EMMA (accelerator)

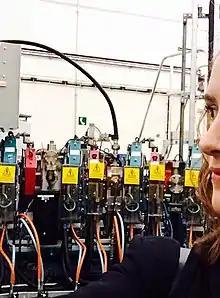
A series of quadrupole magnets that compose the EMMA particle accelerator at Daresbury Laboratory, UK

The electron machine with many applications or electron model for many applications (EMMA) was a linear non-scaling FFAG (fixed-field alternating-gradient) particle accelerator at Daresbury Laboratory in the UK that could accelerate electrons from 10 to 20 MeV.